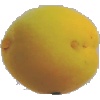
Label: Peach 2